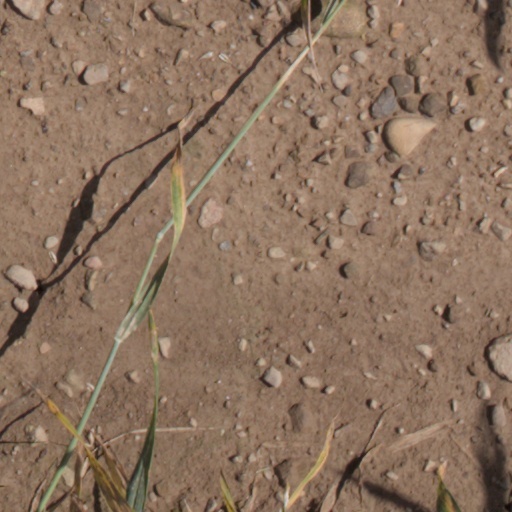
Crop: wheat